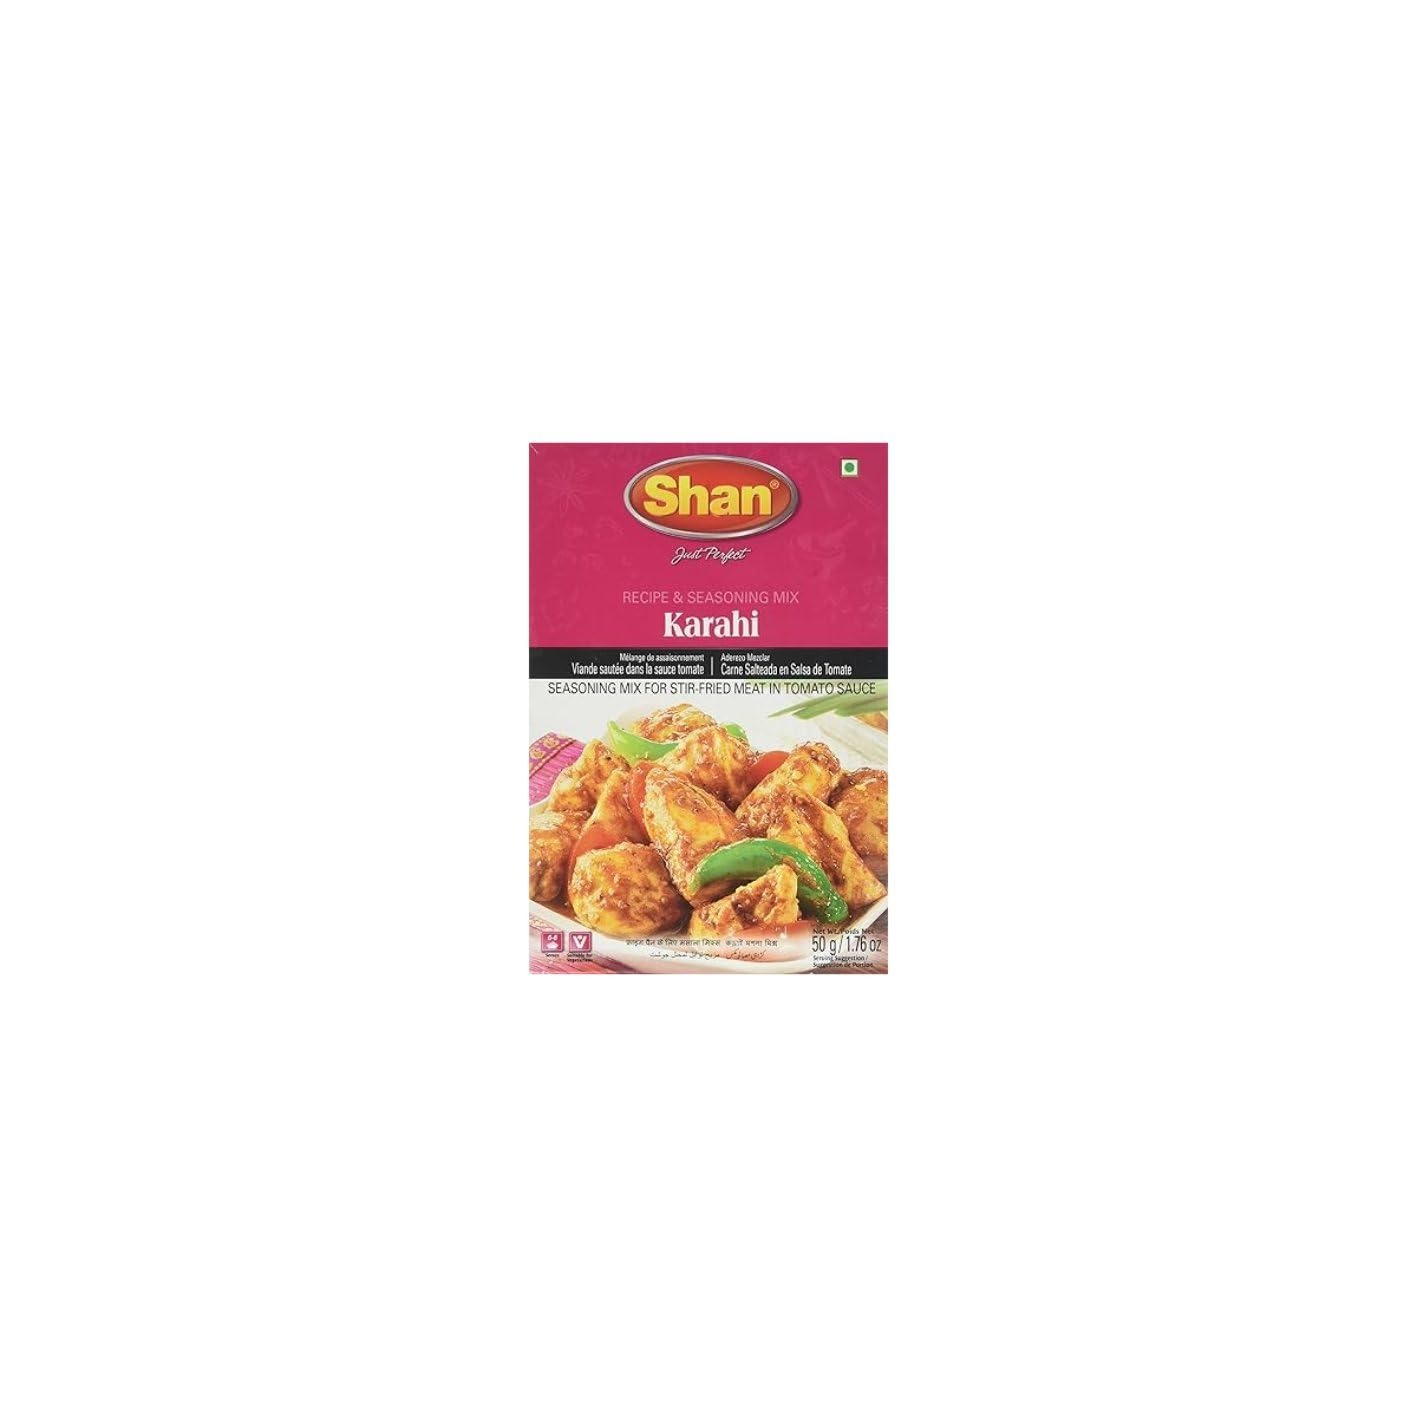
Item Name: Shan Karahi/Fry Ghost Curry Mix 50g
Bullet Point 1: Kahari CurryMix
Bullet Point 2: Easy to cook Hard to Resist
Bullet Point 3: Fry Ghost Curry mix
Bullet Point 4: Premium Quality
Product Description: Kahari or fry Gosht curry mix for balti style Meat & tomato curry
Value: 1.0
Unit: Count

Price: 5.55